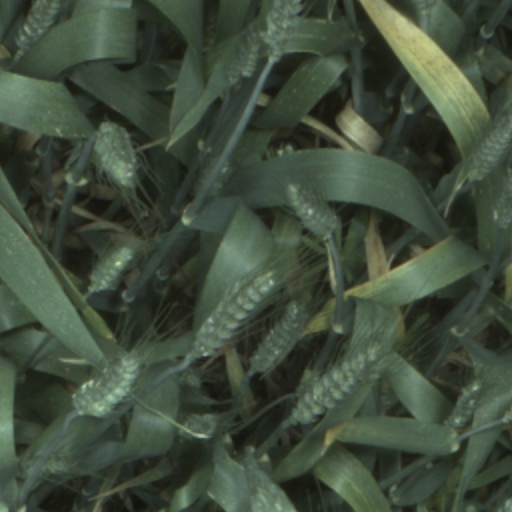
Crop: wheat